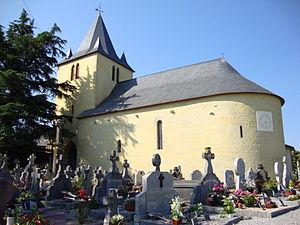
Alçay est une ancienne commune française du département des Pyrénées-Atlantiques. En 1833, la commune fusionne avec Alçabéhéty et Sunharette pour former la nouvelle commune de Alçay-Alçabéhéty-Sunharette.
Alçay-Alçabéhéty-Sunharette est une commune française, située dans le département des Pyrénées-Atlantiques en région Nouvelle-Aquitaine.